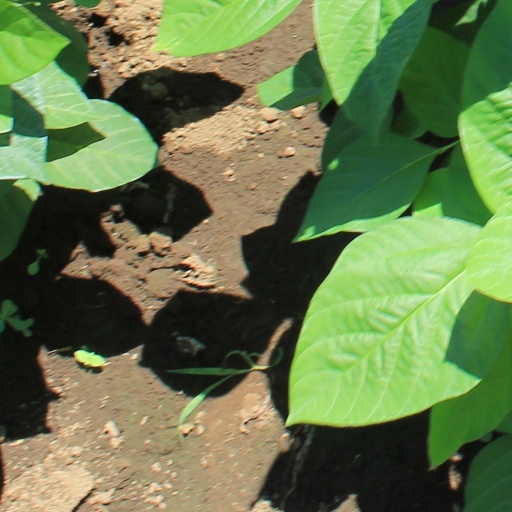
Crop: soybean